Synaptics

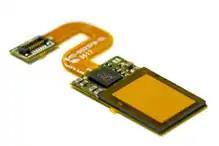
Synaptics Clear ID fingerprint sensor

Synaptics originally focused on developing touch technology products and later expanded into IoT technology. In 1992, Synaptics introduced a chip designed to read magnetic characters on checks, notable for its higher accuracy and speed in handling poorly printed text compared to conventional technologies. The chip produced by Synaptics I-1000 was used in the Gemstone Onyx check reader of Verifone.